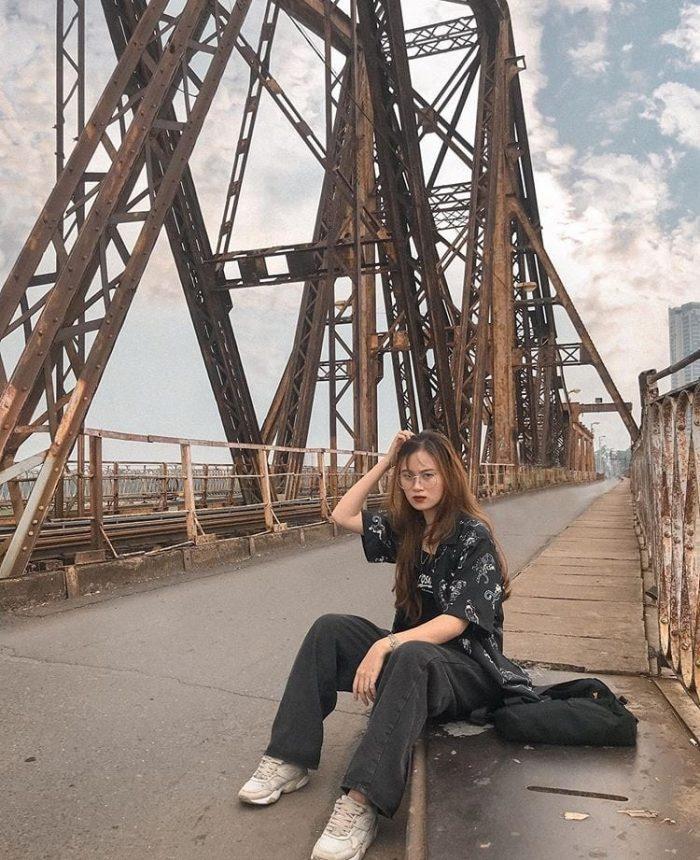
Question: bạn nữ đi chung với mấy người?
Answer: bạn nữ đi một mình